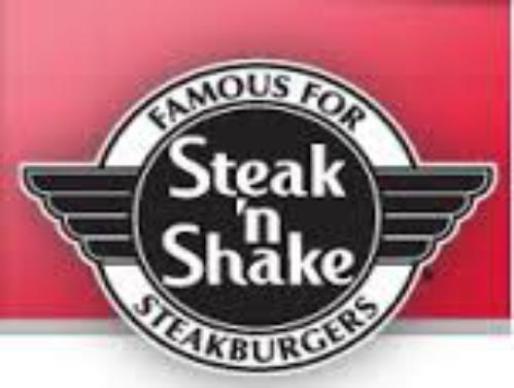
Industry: Food